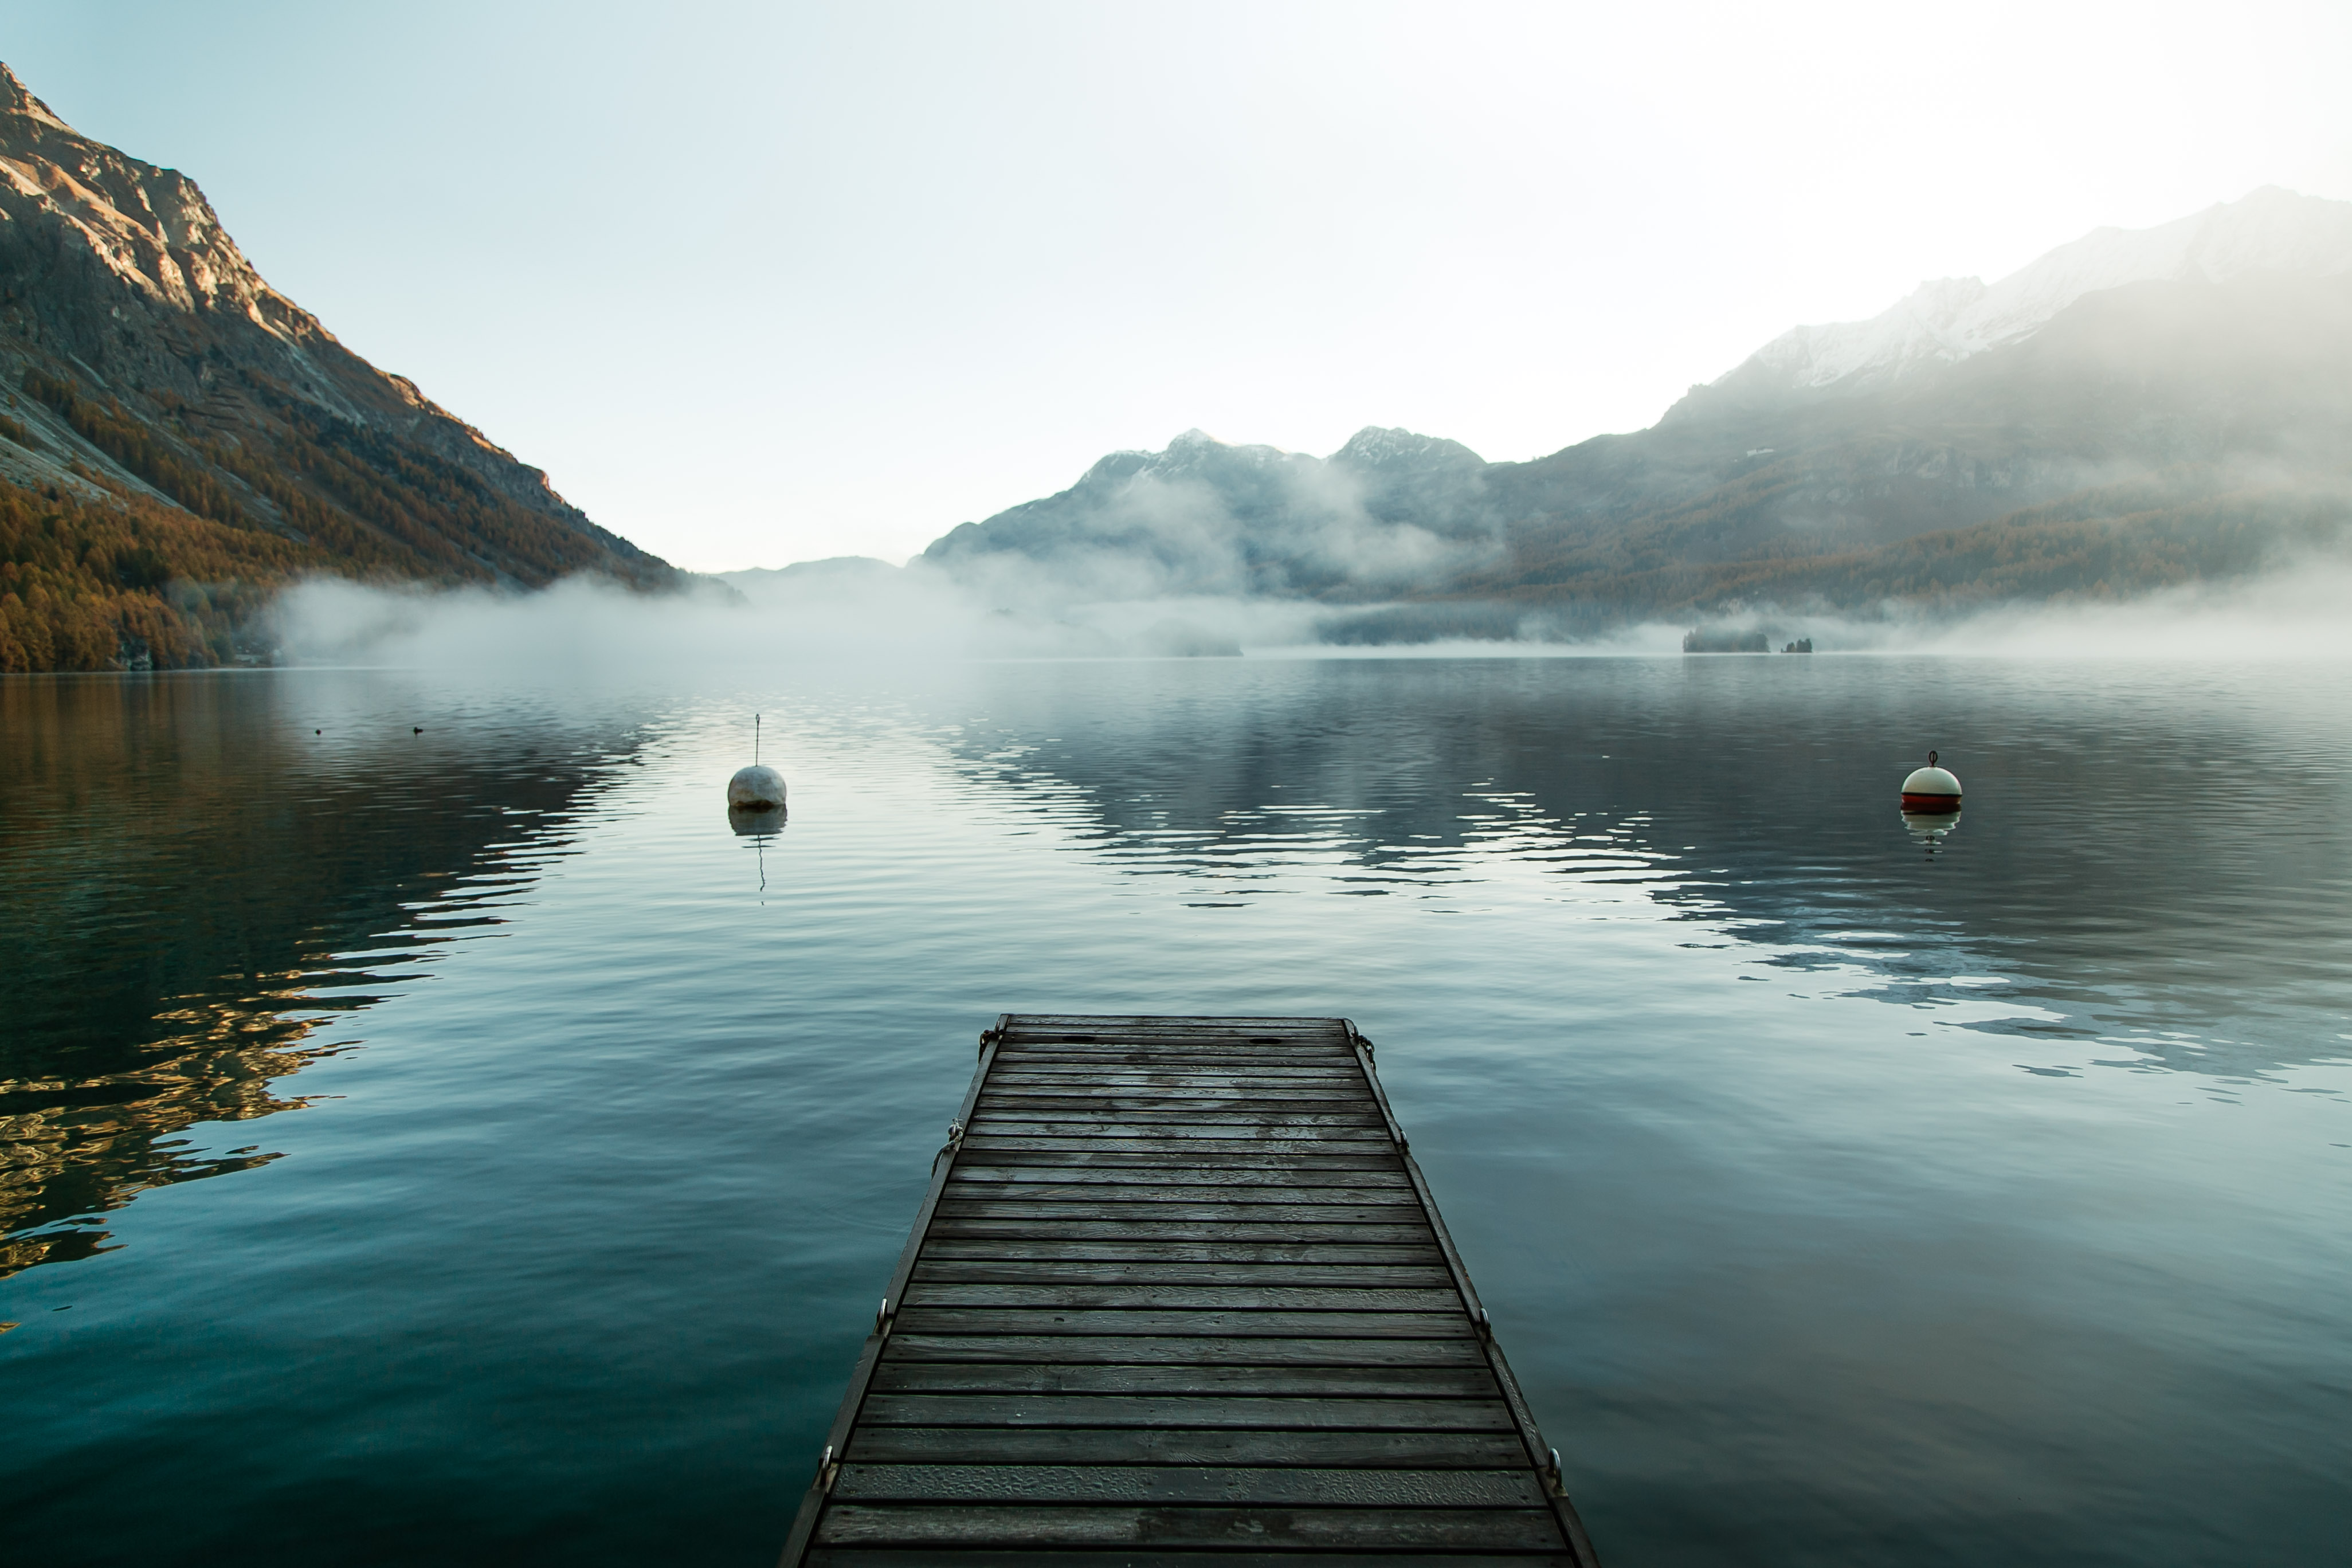
water, sky, mountain, atmosphere, nature, natural landscape, highland, cloud, lake, sunlight, coastal and oceanic landforms, watercourse, atmospheric phenomenon, bank, horizon, mountainous landforms, landscape, mountain range, fog, tree, morning, wood, dock, glacial landform, hill, calm, boat, mist, shore, reflection, fell, rock, coast, reservoir, symmetry, lake district, wilderness, mountain river, sound, ocean, loch, bay, wave, evening, tarn, glacial lake, watercraft, tourism, inlet, pier, winter, sea, ice cap, vacation, boardwalk